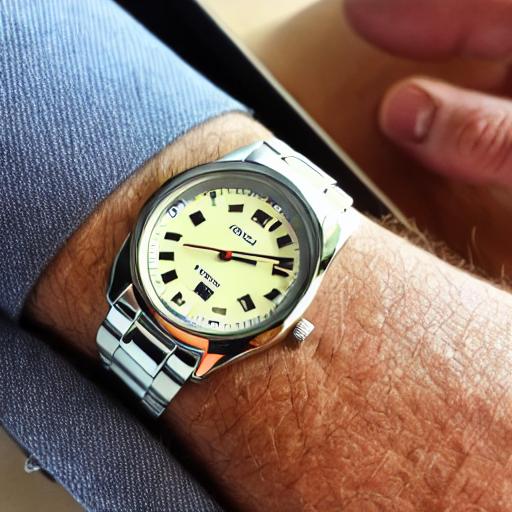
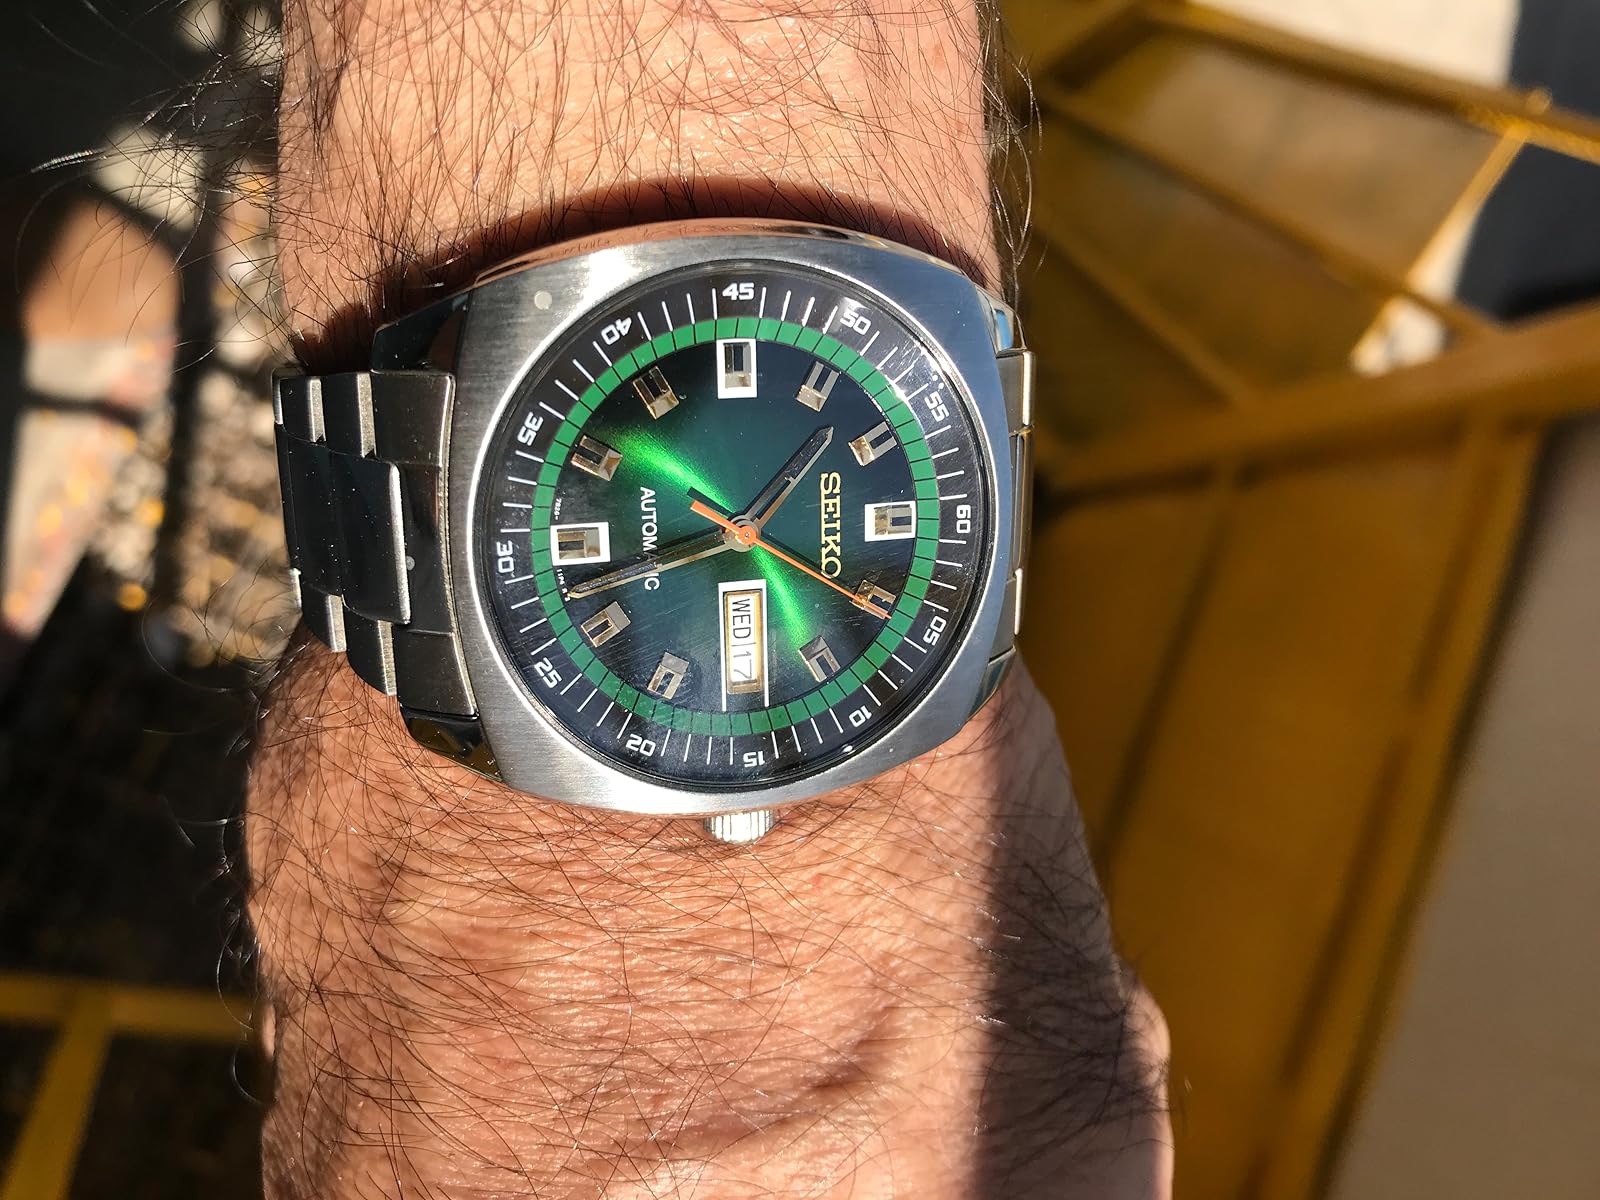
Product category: accessories_watch
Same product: no